Yazur

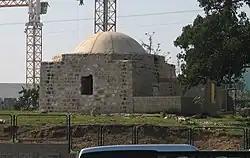
Maqam (shrine) of Shaykh al-Katanani, 2008

According to Petersen, the small mosque/shrine located at a distance of some 50 meters from Maqam Imam ´Ali, on the opposite side of the road, was known as Shaykh al-Katanan. Inspected in 1991, it was found to be built on a square plan with a shallow dome resting on an octagonal drum. The building is entered through a doorway in the middle of the north side. Inside there are windows on the west and east side flanked by niches. In the middle of the south wall is a shallow niche, which was found decorated with inscriptions painted in henna.